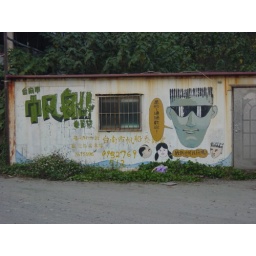
beach at an ping in tainan taiwan horse stable scuba diving002